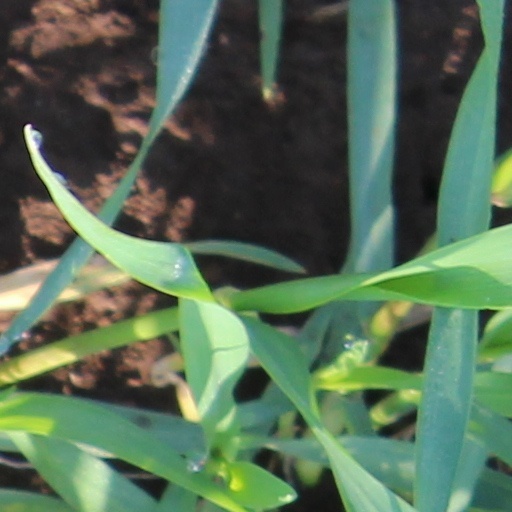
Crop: wheat